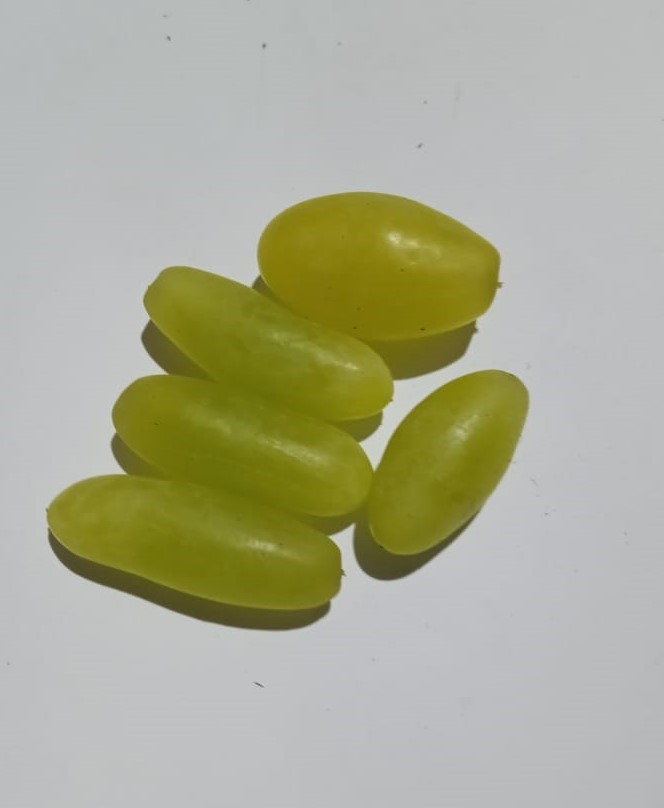
Fruit: grape
Condition: fresh